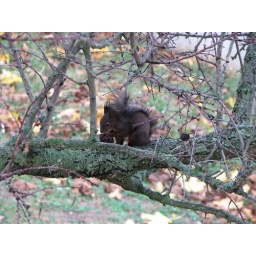
A few shots of a cute little squirrel eating a nut on a tree in front of my window.